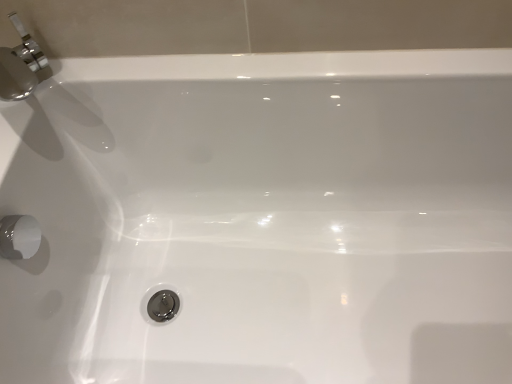
Question: Locate the polished chrome faucet at upper left in the image.
Answer: [(0.039, 0.169)]